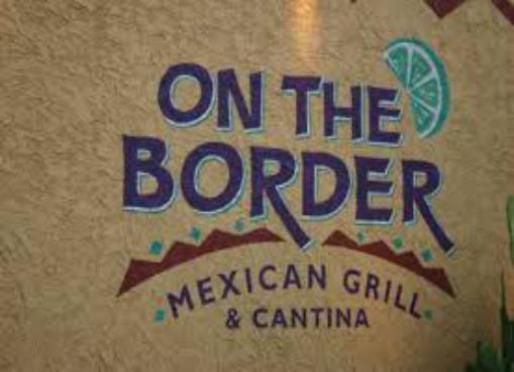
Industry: Food